Filipinos in Austria

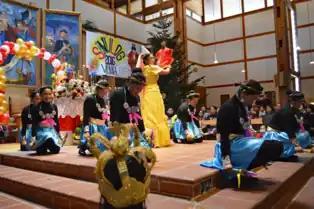
Sinulog Celebration in Vienna 2016

Regarded as one of the most important religious Filipino festivals, the arrival of Christianity in the Philippines is regularly celebrated by Filipino Austrians in churches (primarily in Vienna). Usually there are also Filipino preachers preaching in Tagalog, English and performances of traditional dances.